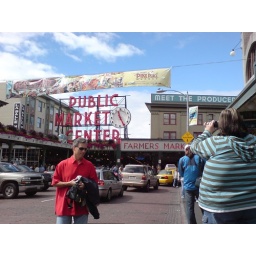
The fish market in Seattle